Rocky Creek (Current River tributary)

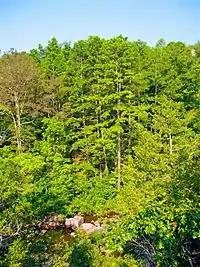
Rocky Creek near Mill Mountain.

Rocky Creek is a stream in southeastern Shannon County in the Ozarks of southern Missouri. It is a tributary of the Current River.